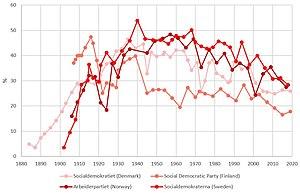
Le modèle scandinave — ou plutôt que scandinave, nordique, ce qui permet aussi d'y inclure la Finlande, qui n'est pas à proprement parler scandinave — fait référence au modèle économique et aux modèles sociaux des pays scandinaves, ou nordiques, conjuguant économie de marché et état-providence.